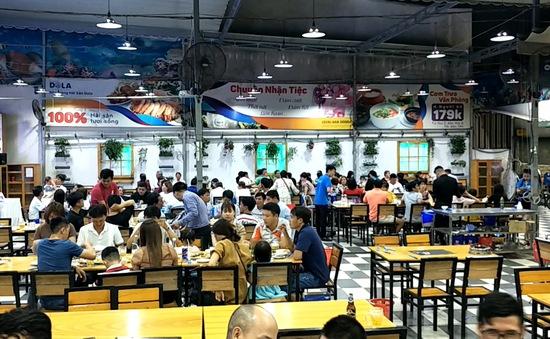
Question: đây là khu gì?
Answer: đây là một khu ăn uống